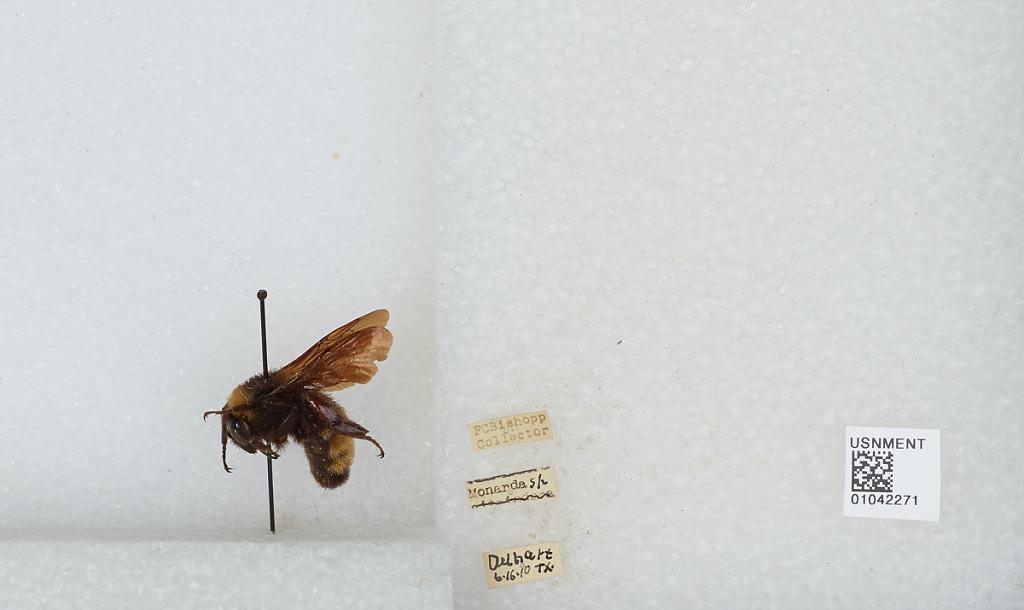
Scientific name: Bombus sp.
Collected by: F. Bishopp
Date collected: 1910-6-16
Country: United States
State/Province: Texas
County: Dallam
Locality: Dalhart